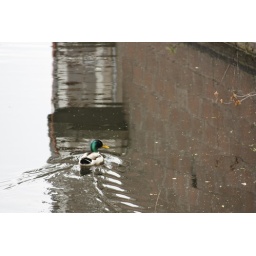
duck in the water